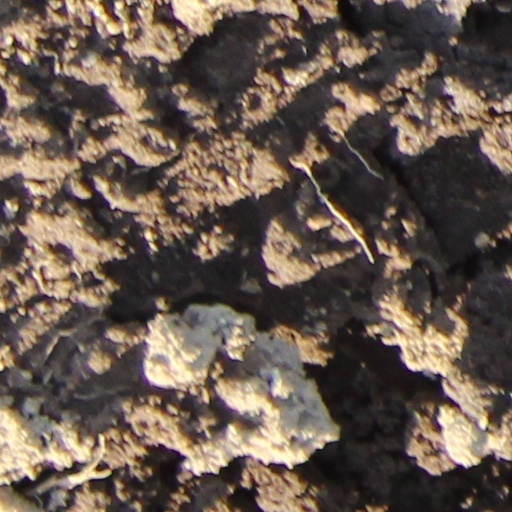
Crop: wheat